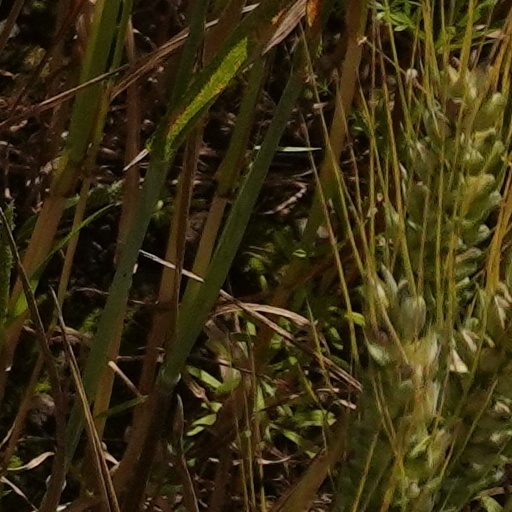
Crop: wheat